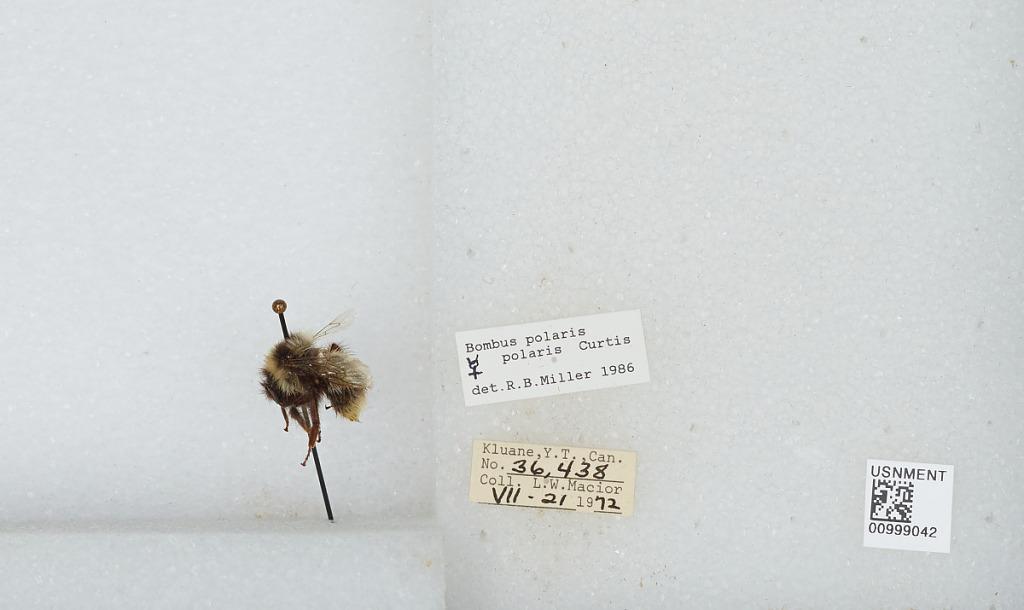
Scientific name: Bombus (Alpinobombus) polaris Curtis
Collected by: L. Macior
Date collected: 1972-7-21
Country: Canada
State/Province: Yukon Territory
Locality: Kluane
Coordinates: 60.75, -139.5
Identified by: Miller, R. B.